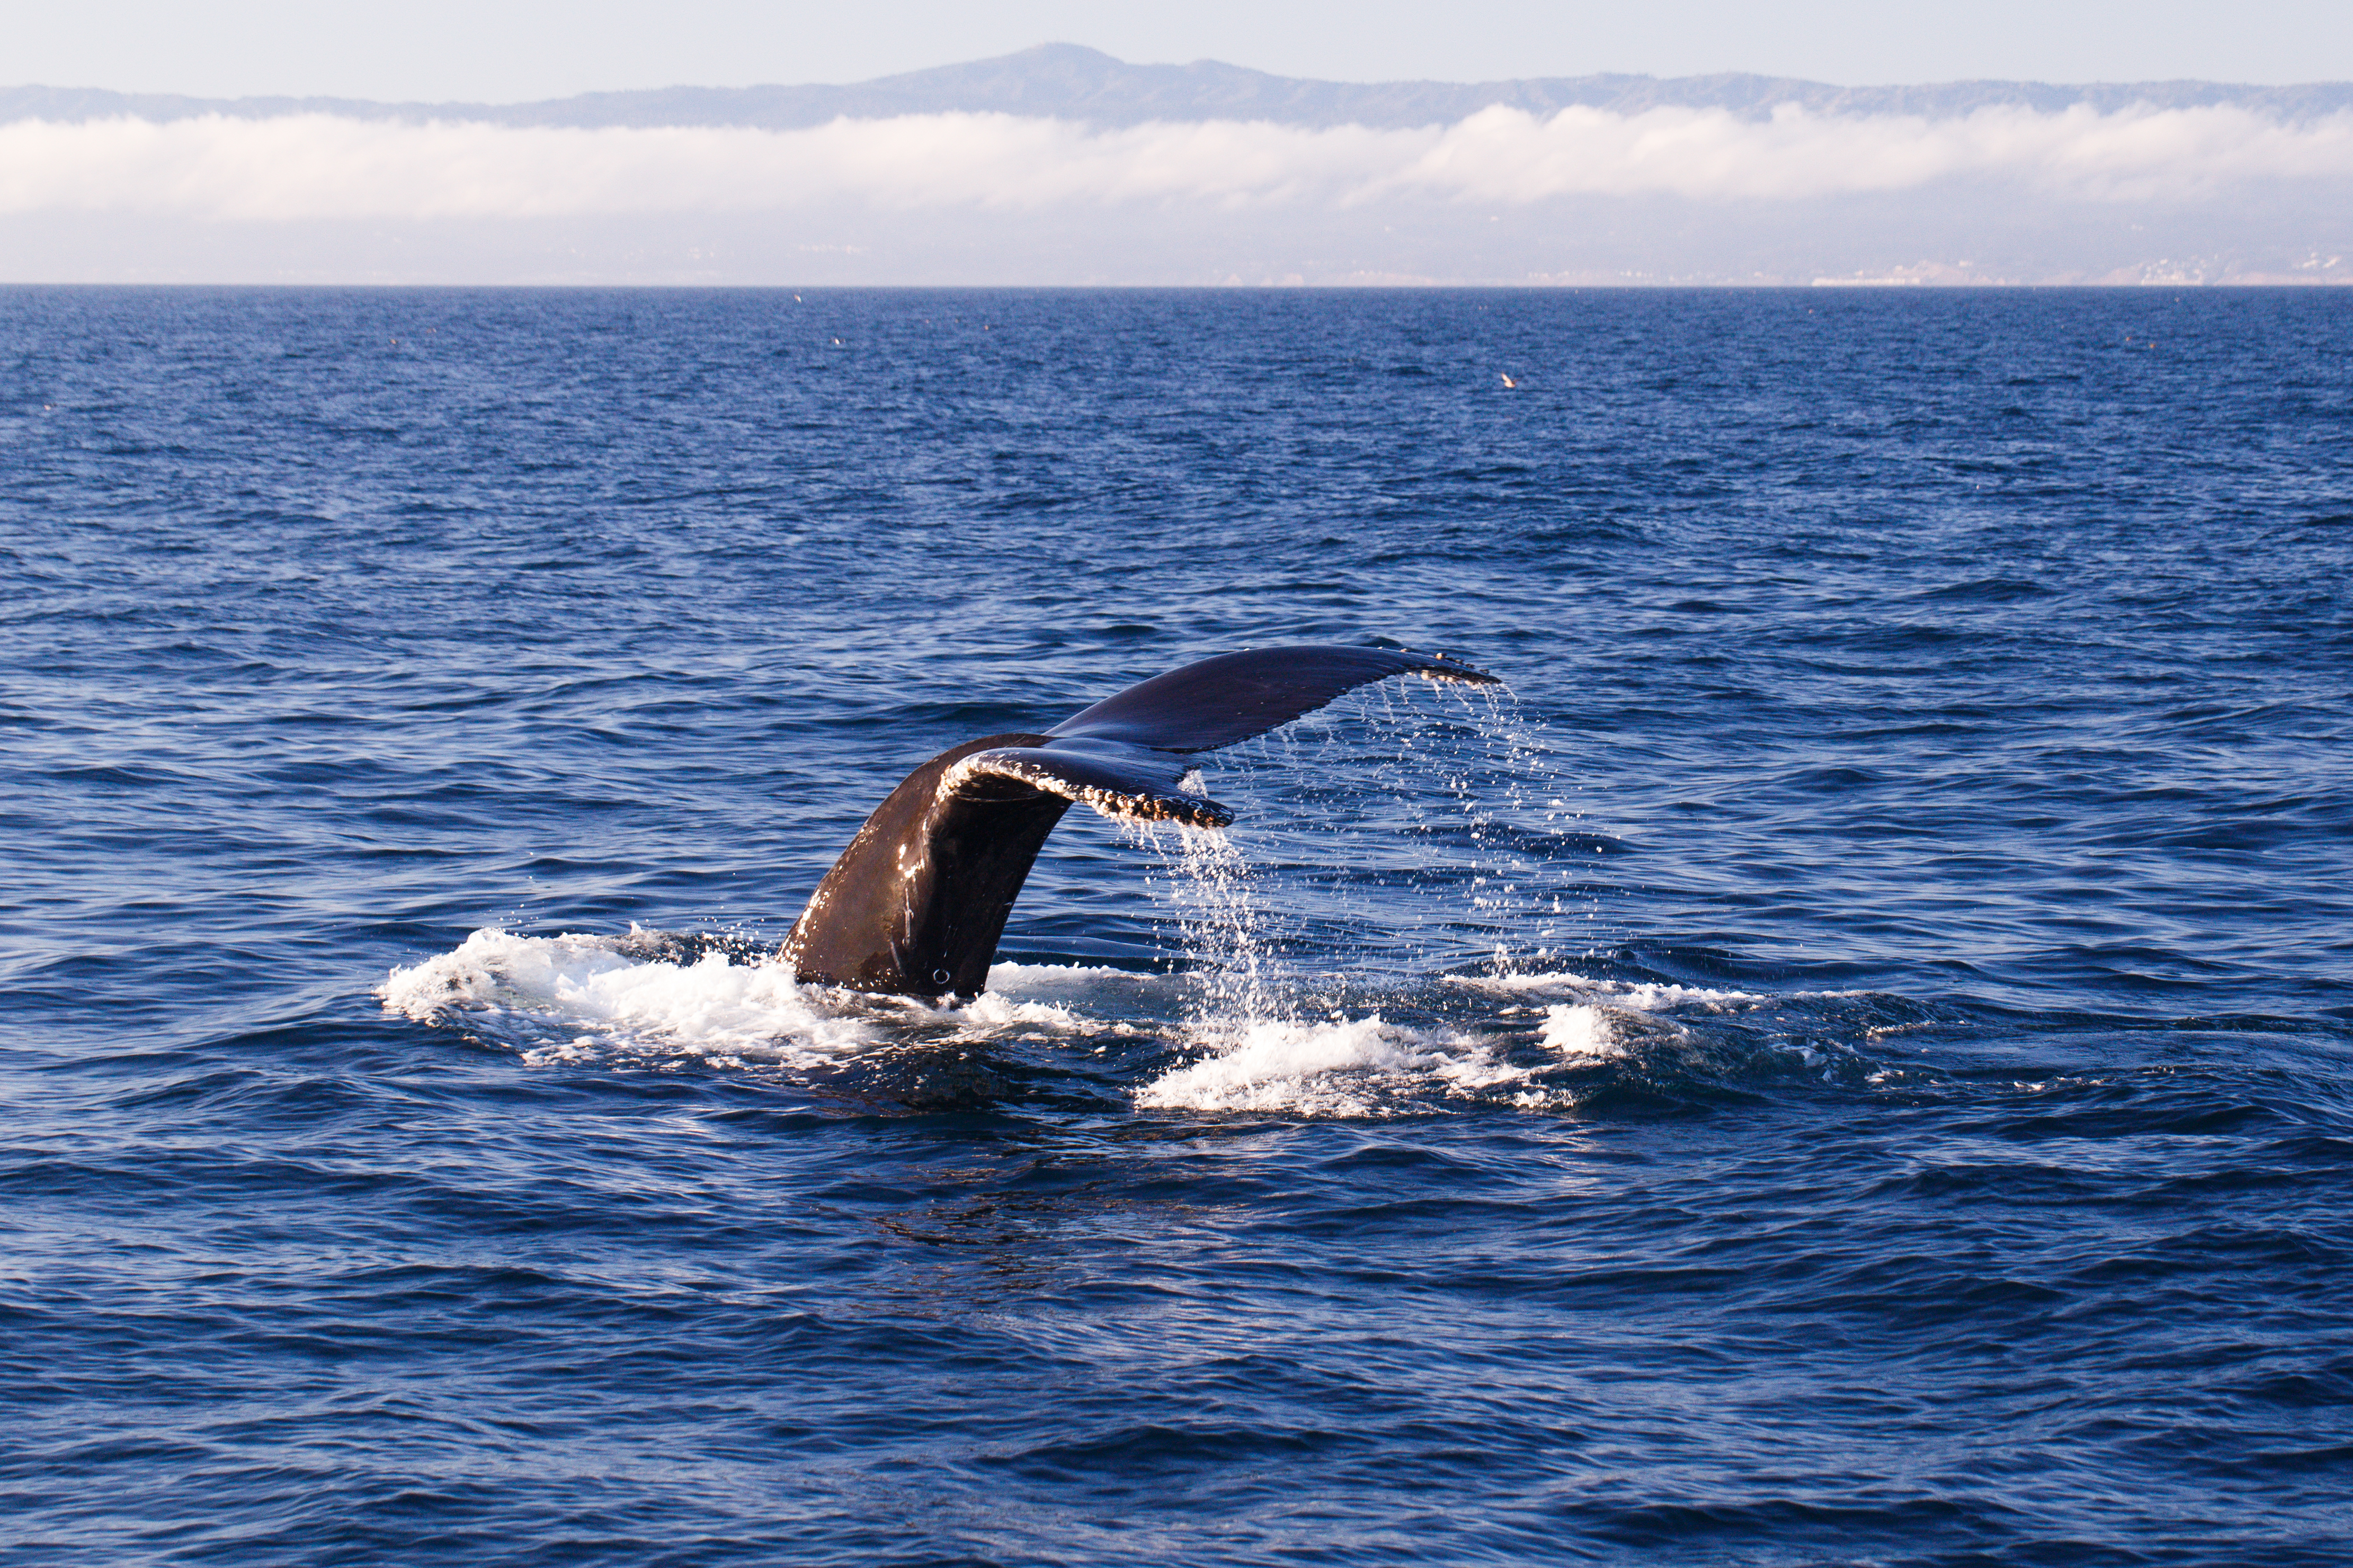
sea, mammal, california, humpback whale, unitedstates, vertebrate, whale, us, watsonville, marine mammal, killer whale, marine biology, whales dolphins and porpoises, common bottlenose dolphin, short beaked common dolphin, striped dolphin, grey whale